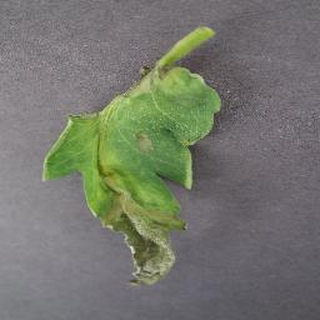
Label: tomato_late_blight